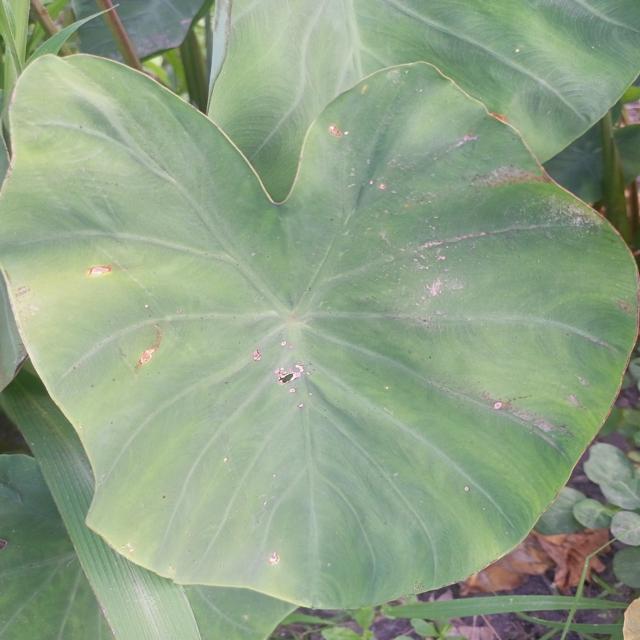
Label: Early_Blight